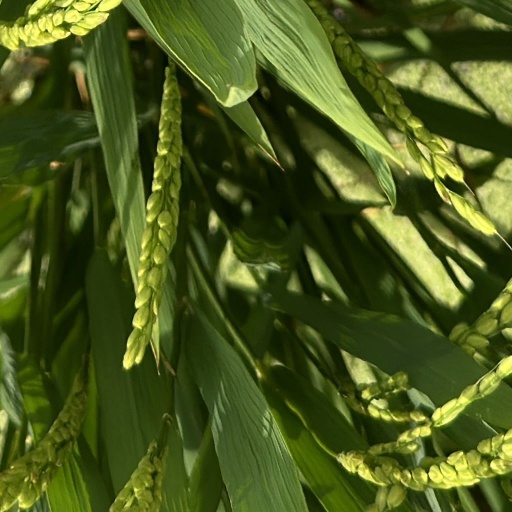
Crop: rice